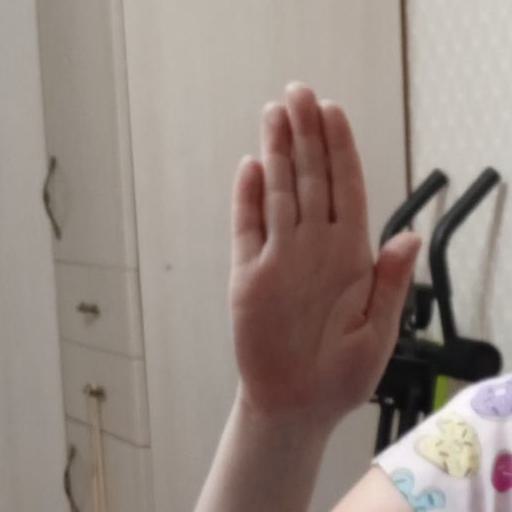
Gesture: stop